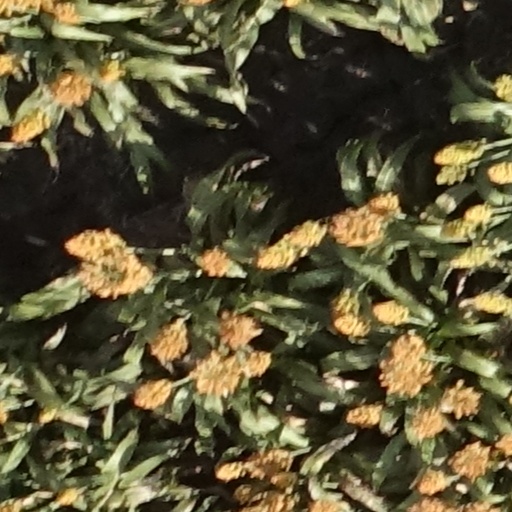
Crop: sorghum